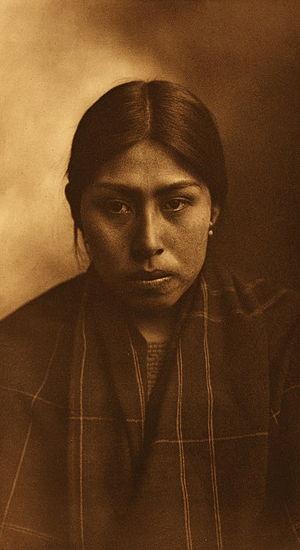
Femme Suquamish photographiée par Edward Sheriff Curtis (1913). Hrvatski: Suquamish djevojka. Русский: Женщина племени суквомиш, фотограф Эдвард Кёртис, 1913.
Les Suquamish sont une tribu amérindienne vivant dans l'Ouest de l'État de Washington, aux États-Unis. Le langage fait partie de la famille des langues salish. Les Amérindiens vivaient de la pêche et construisaient de grandes habitations pour se protéger des hivers humides à l'ouest de la chaîne des Cascades. Ils s'installaient traditionnellement sur la rive occidentale du Puget Sound et avaient tendance en hiver à se regrouper dans un même village.